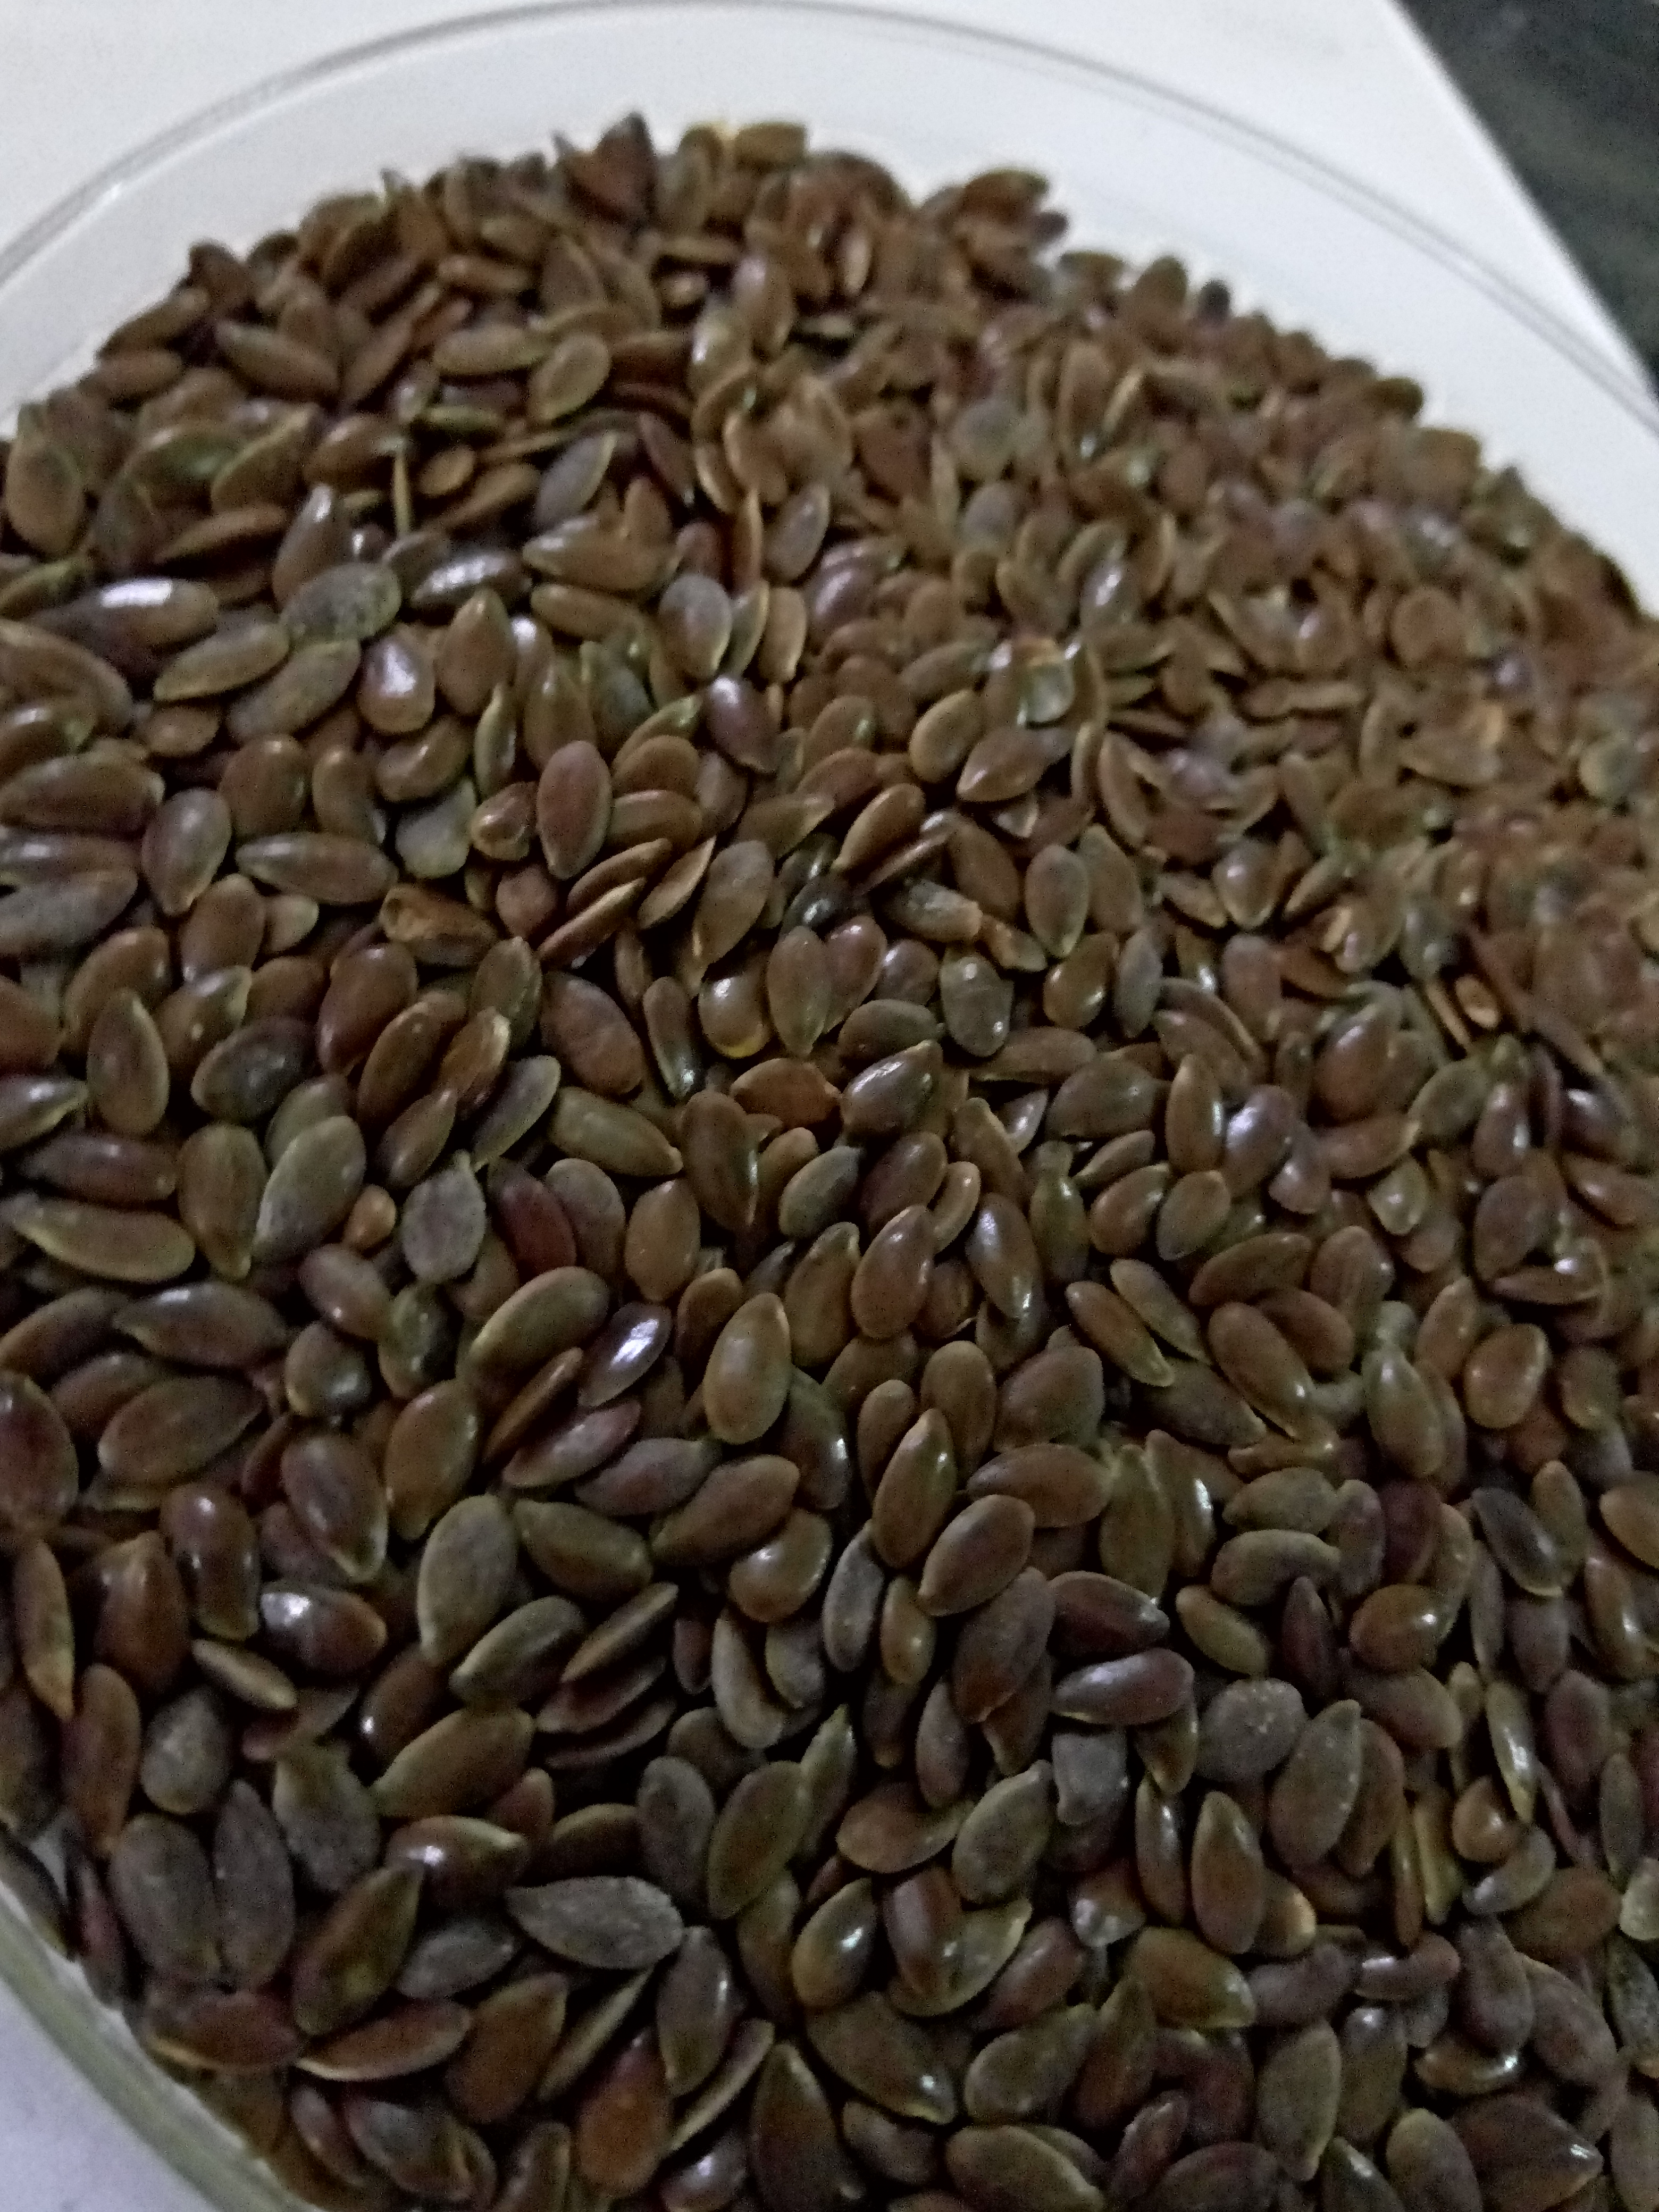
Rice seed variety: Unknown